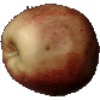
Label: Apple Red 3